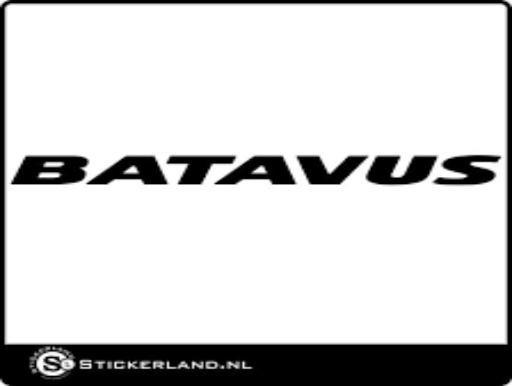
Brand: batavus
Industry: Transportation